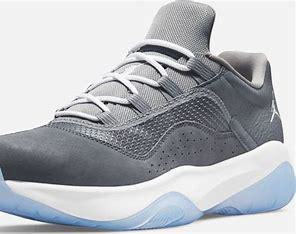
Brand: Jordan
Model: 11 Cmft